Addi Azmera

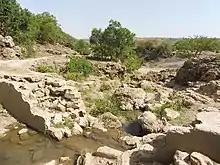
Sesemat tufa dam and water point

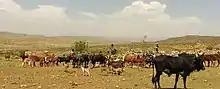
Zerfenti village water pumps, one for humans and one for livestock

Besides Giba River at the eastern (lower) side of the "tabia", there are no permanent rivers. Hence the presence of springs is of utmost importance for the local people. However, in relation to the overall presence of limestone, there are only very few strong springs: